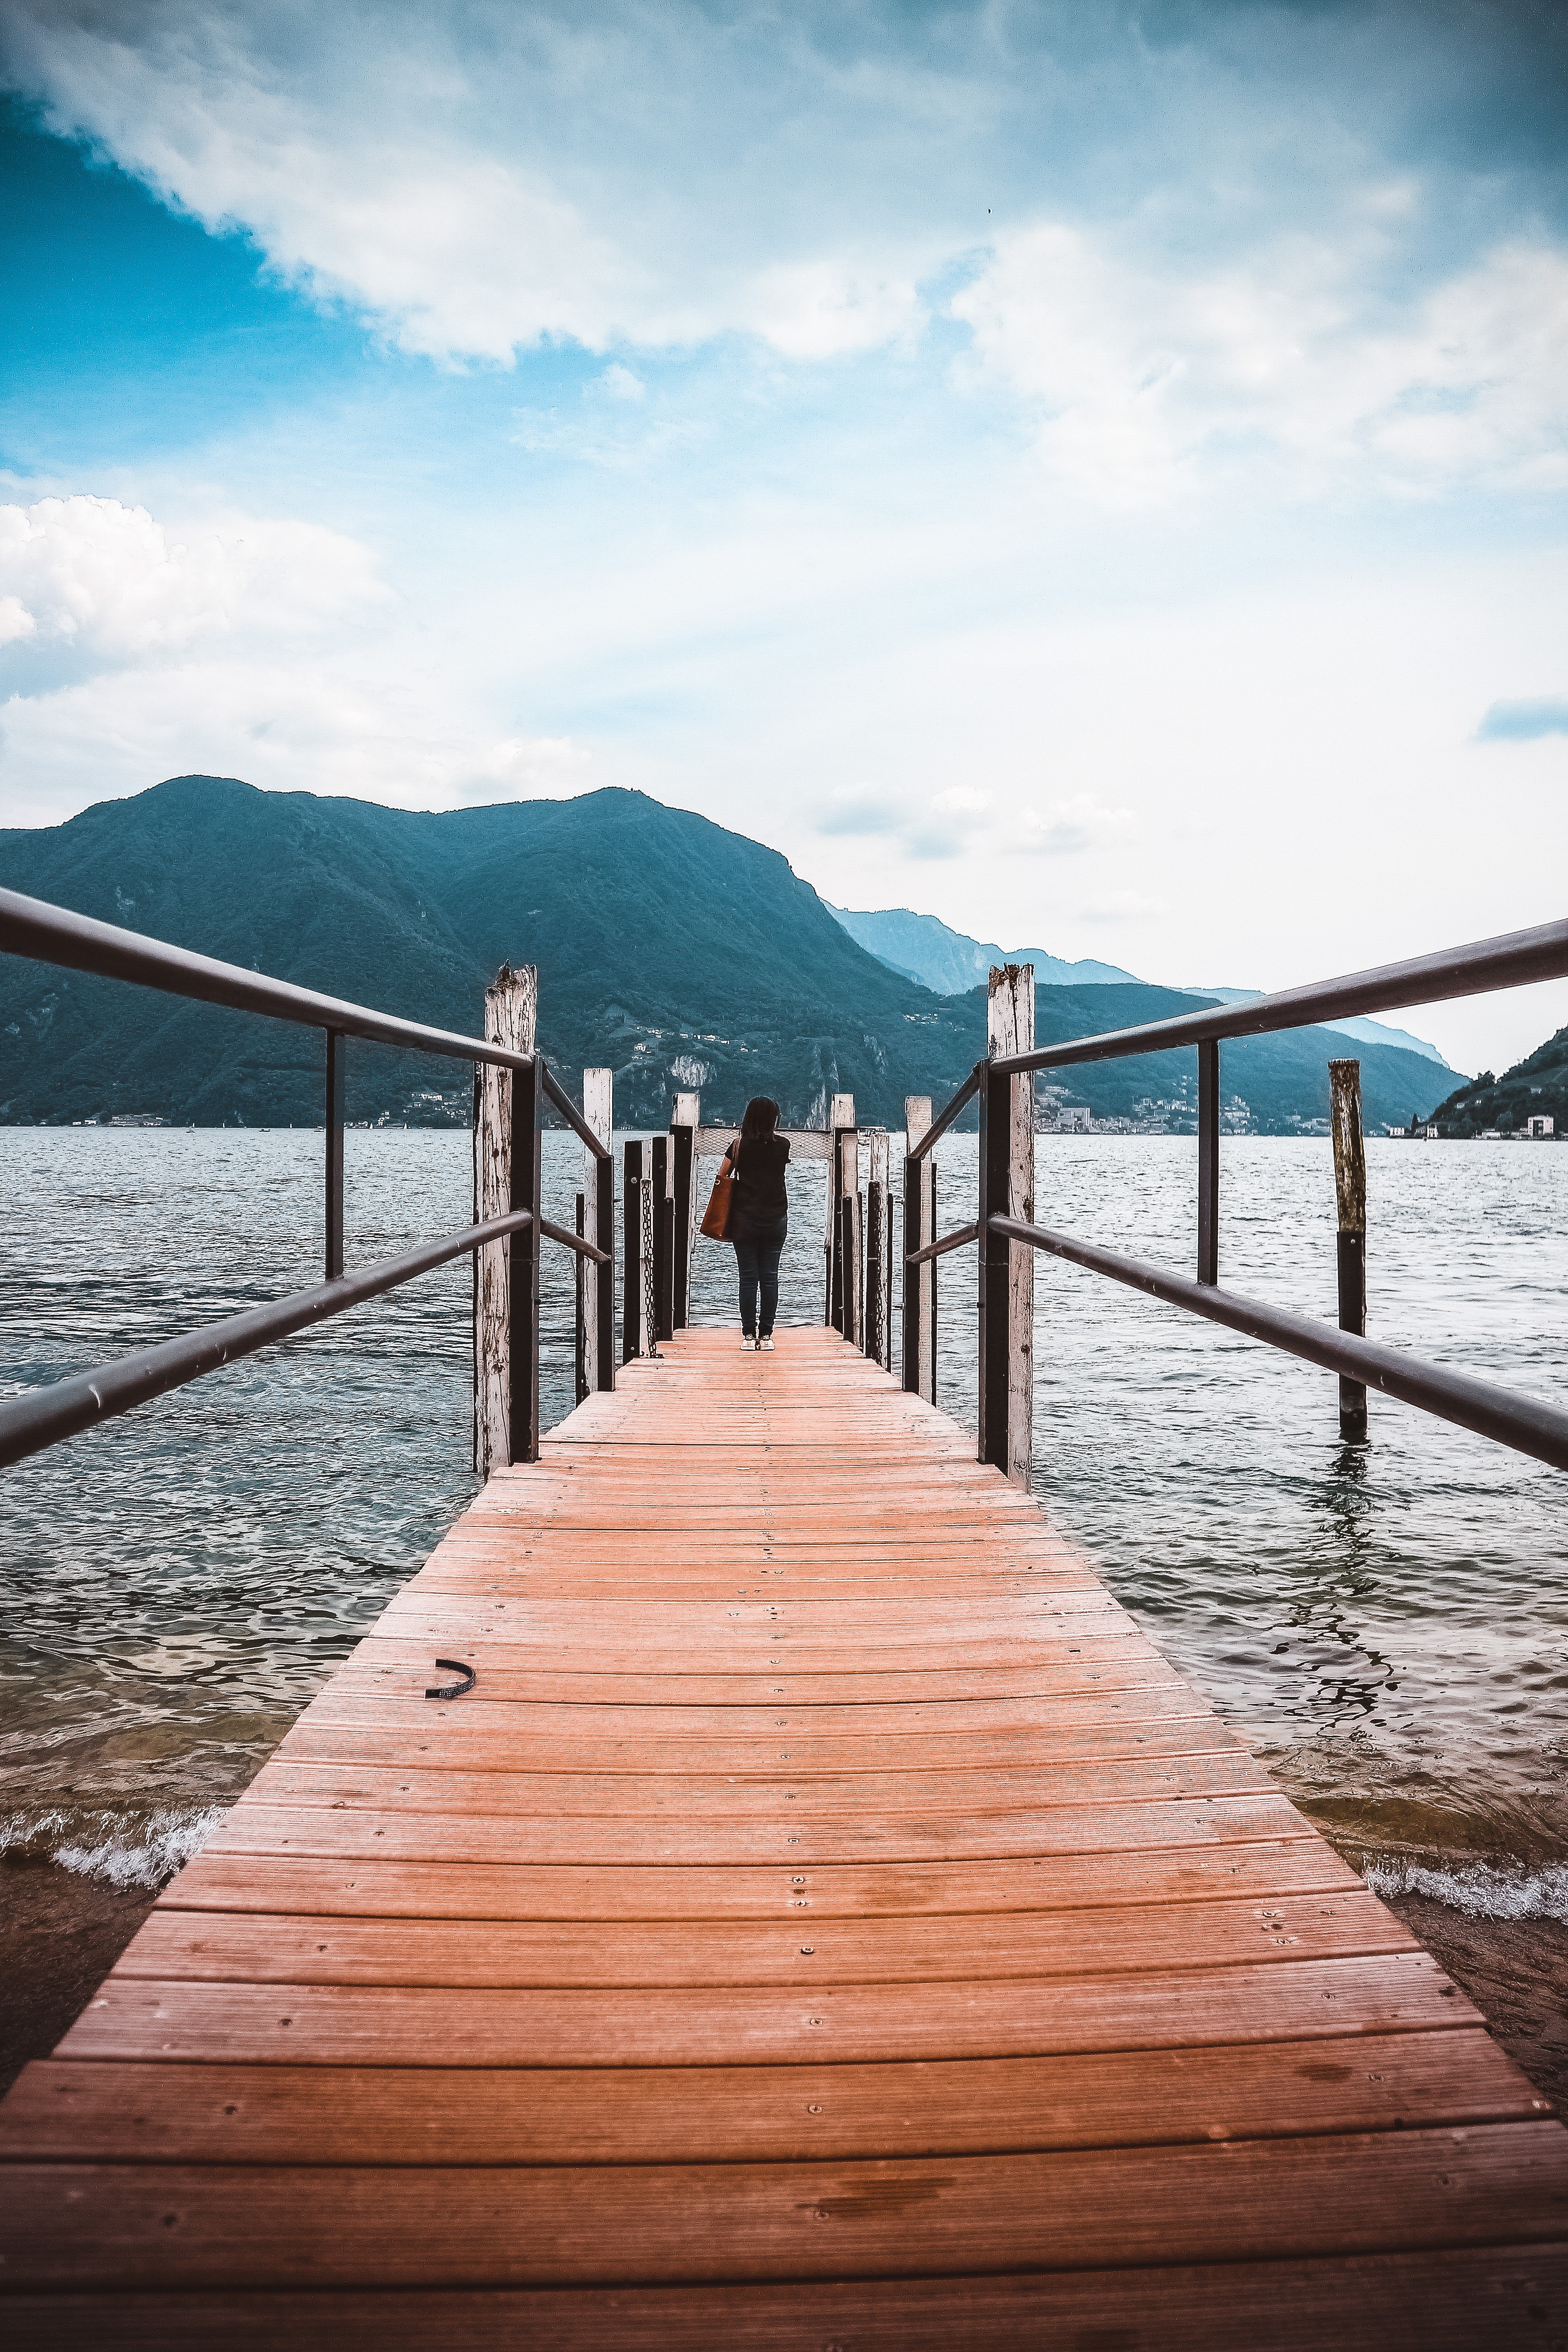
pier, water, sky, dock, sea, horizon, lake district, lake, boardwalk, calm, bridge, ocean, wood, vacation, photography, cloud, walkway, nonbuilding structure, sound, stock photography, reflection, leisure, wave, coast, tourism